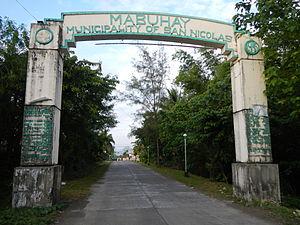
San Nicolas est une municipalité de la province de Batangas aux Philippines.